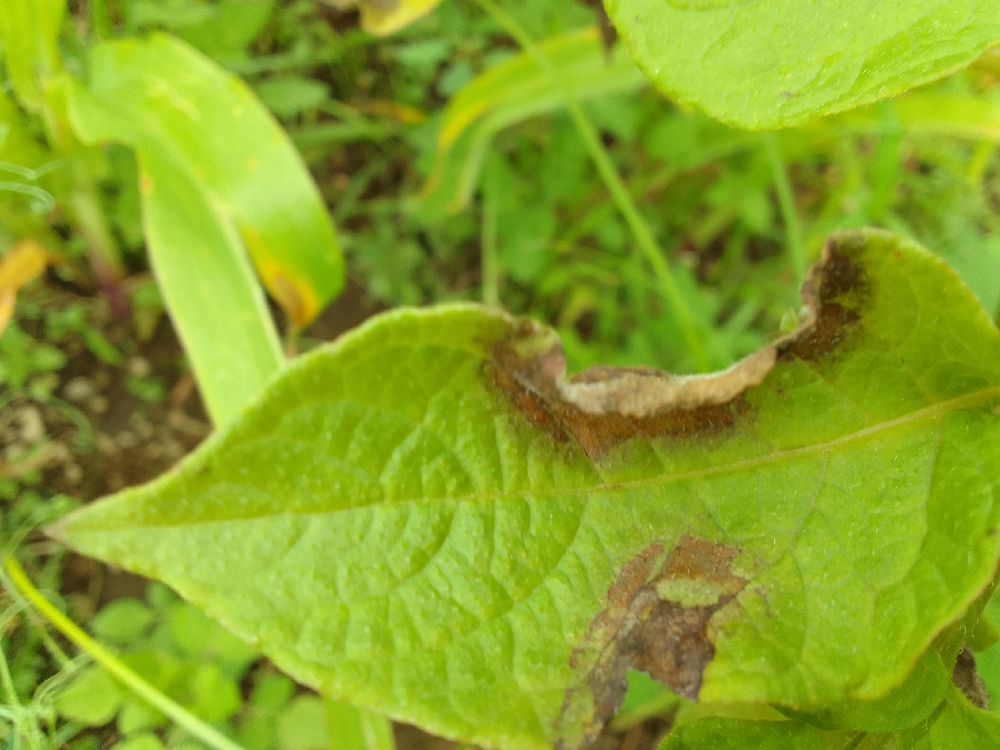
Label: Late blight